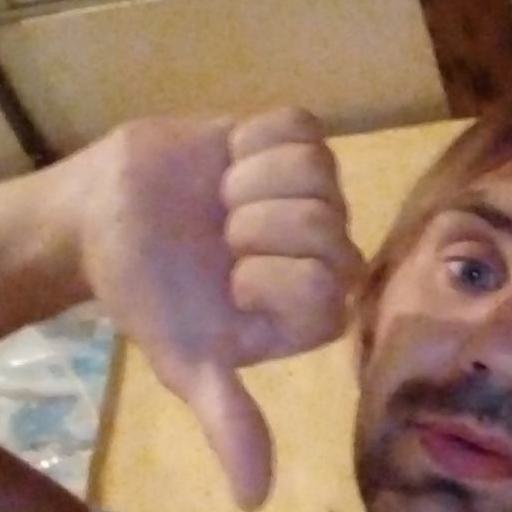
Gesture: dislike